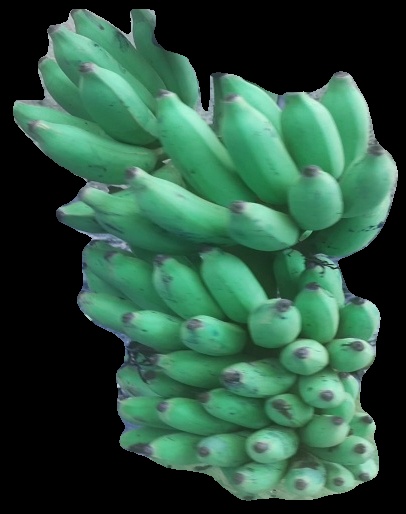
Variety: elakki-bale
Grade: grade2